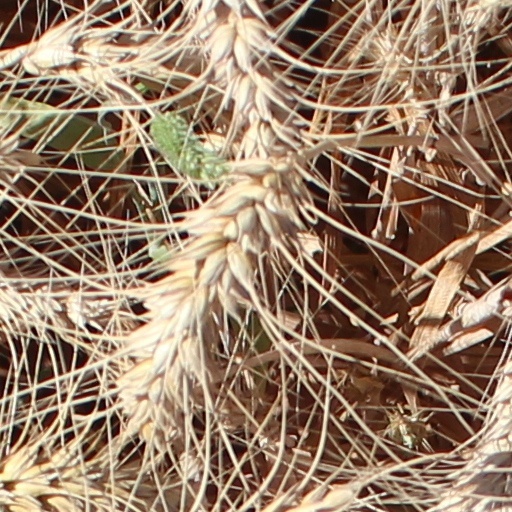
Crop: wheat